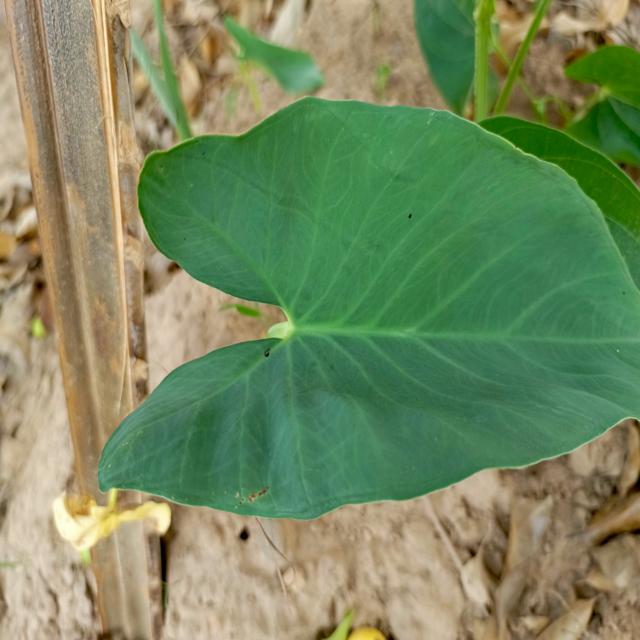
Label: Early_Blight